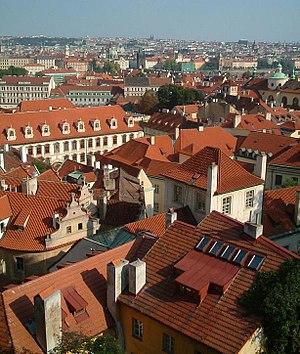
Le toit est la surface ou couverture couvrant la partie supérieure d'un édifice, permettant principalement de protéger son intérieur contre les intempéries et l'humidité.